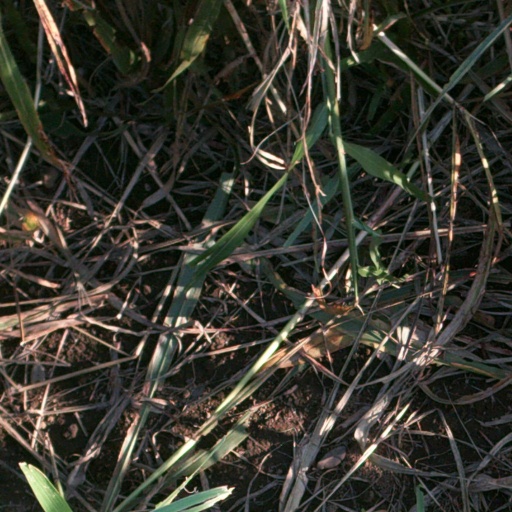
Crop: sorghum